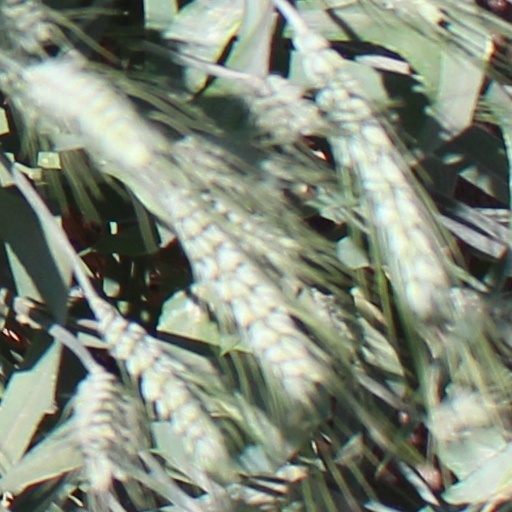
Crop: wheat